Burraboi

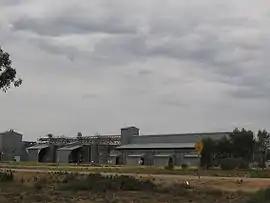
The largest rice silo complex in the southern hemisphere at Burraboi

Burraboi is a community in New South Wales, Australia. It is in the southwestern part of the Riverina, about north of Barham and 50 km south of Moulamein. At the , Burraboi had a population of 63.